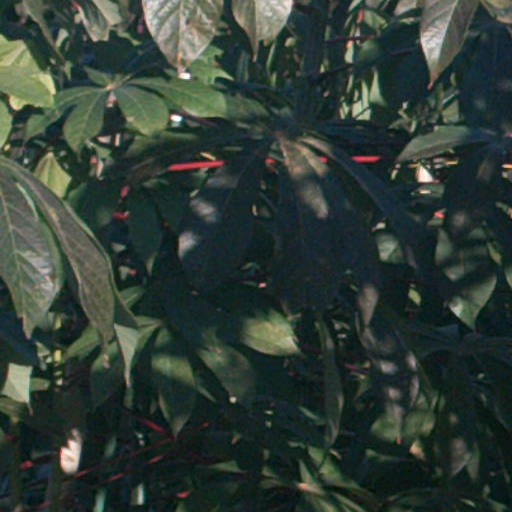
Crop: cassava